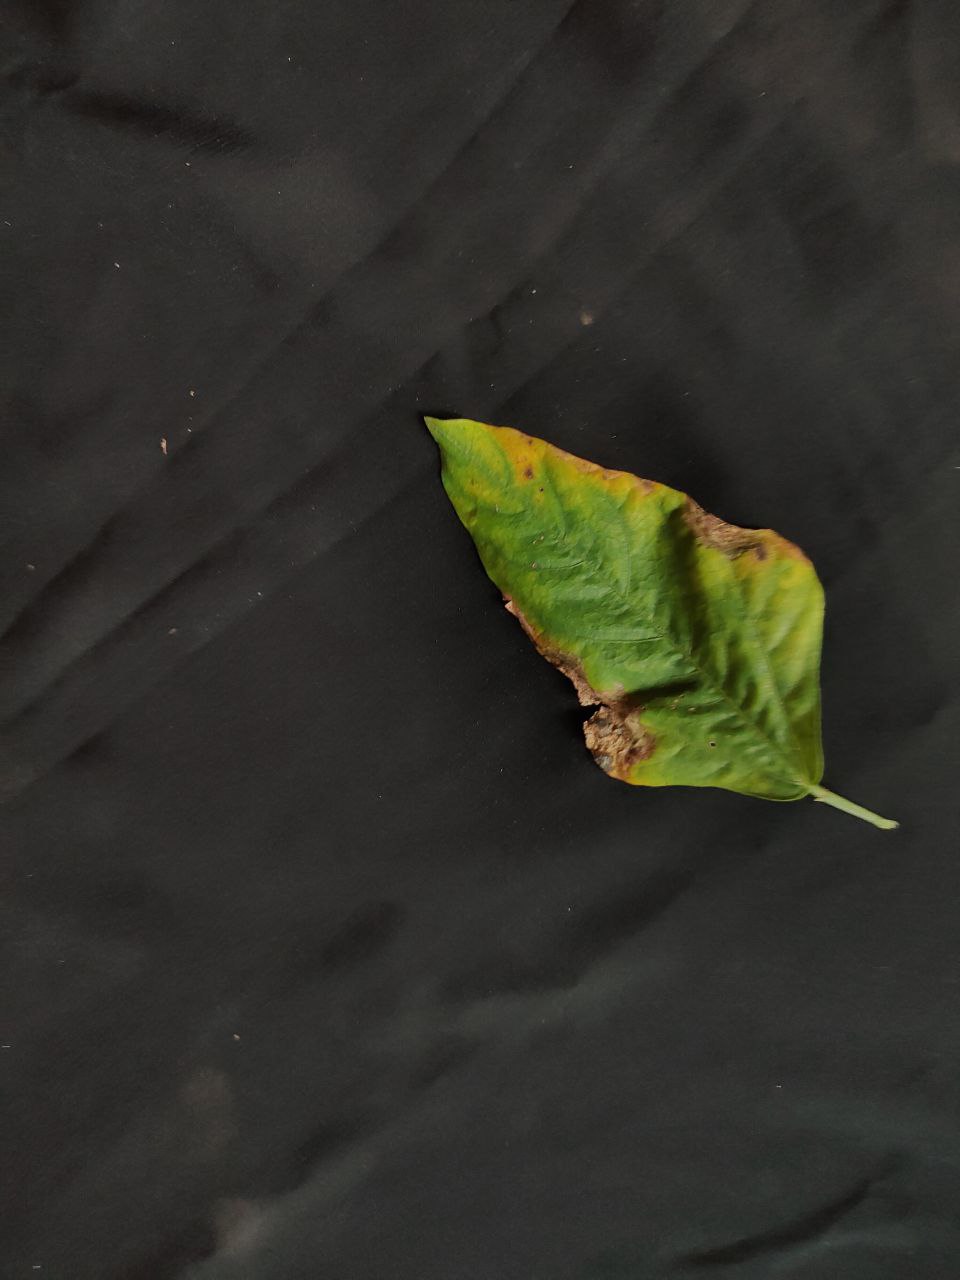
Crop: cowpea
Leaf condition: Bacterial wilt